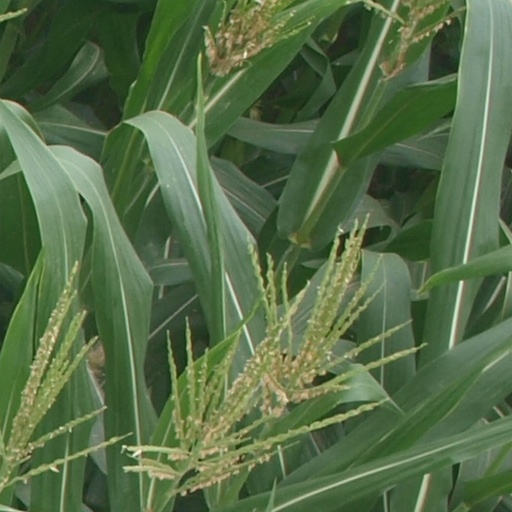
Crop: maize; corn